The Cat (1966 film)

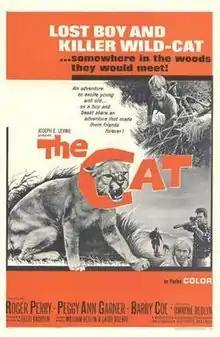
Theatrical release poster

The Cat is a 1966 American adventure film directed by Ellis Kadison and written by Laird Koenig and William Redlin. The film stars Roger Perry, Peggy Ann Garner, Barry Coe, Dwayne Redlin, Ted Derby, and Shug Fisher. The film was released in June 1966 by Embassy Pictures.